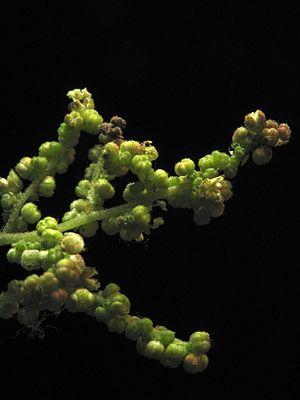
Les orties sont un genre de la famille des Urticacées qui regroupe une trentaine d'espèces de plantes herbacées à feuilles velues. On en trouve 11 en Europe dont 5 en France.